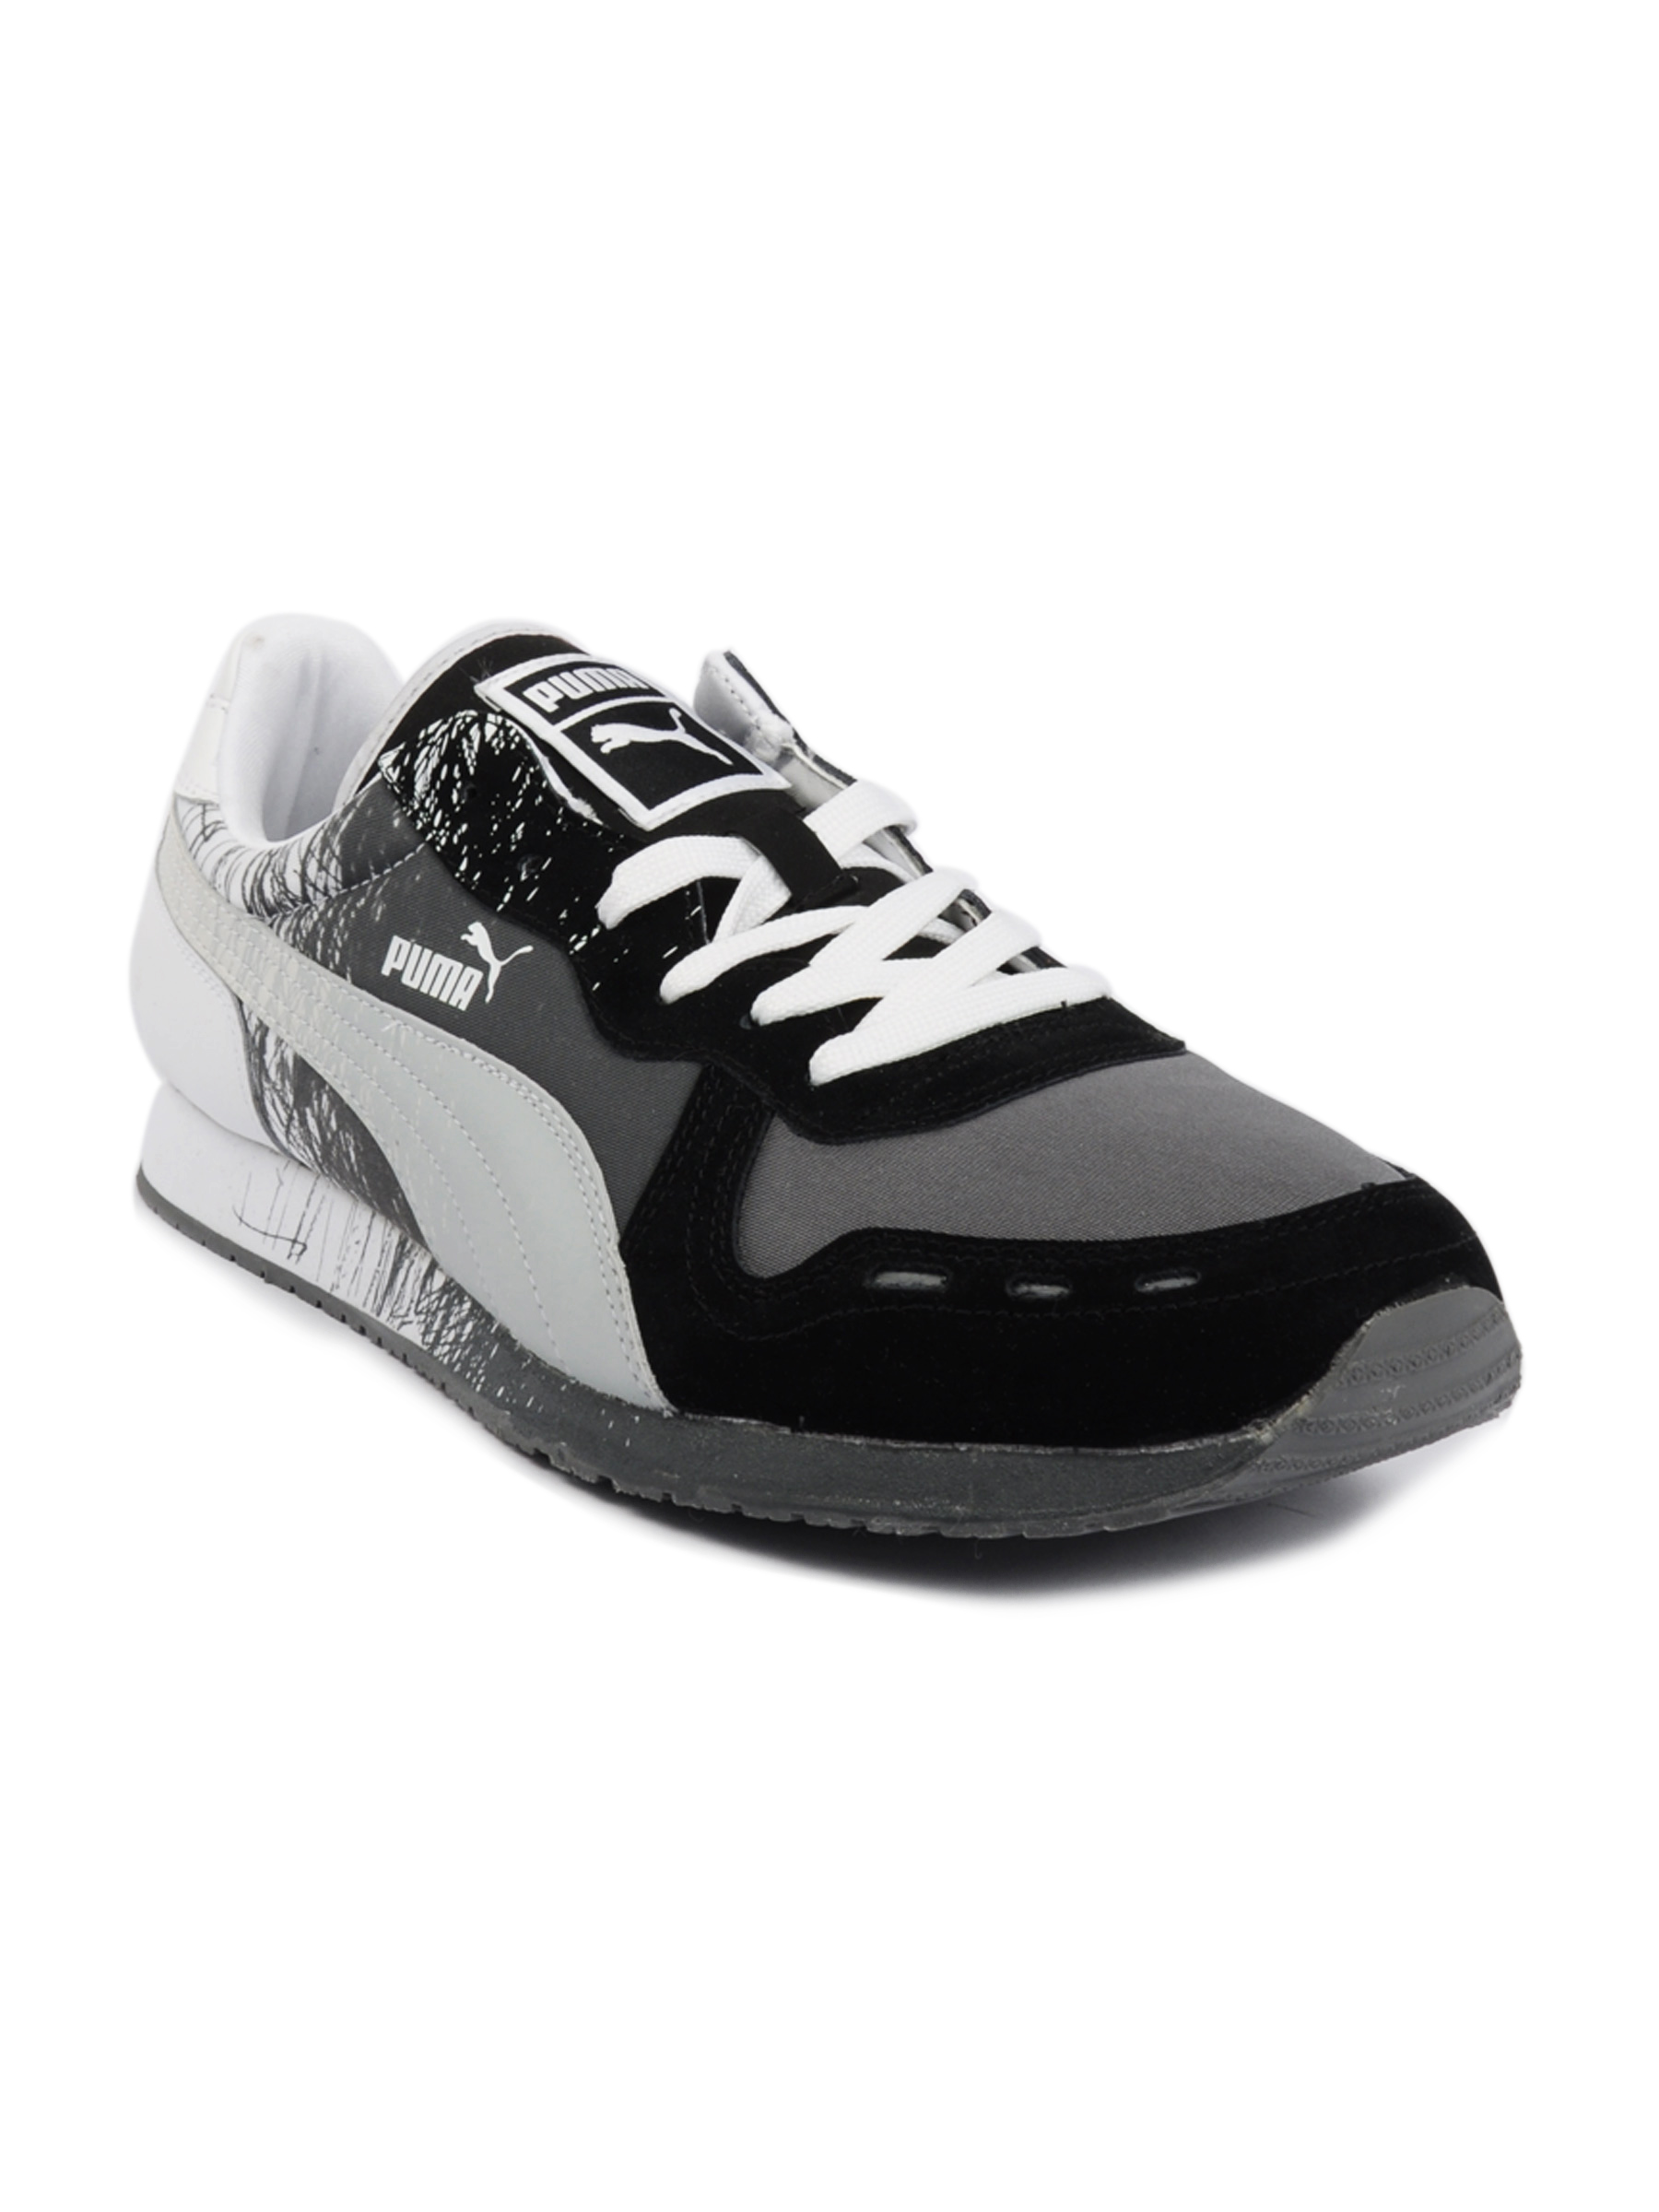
Puma Men Cabana Racer Sketch White Sports Shoes
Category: Footwear / Shoes / Sports Shoes
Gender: Men
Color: White
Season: Fall 2011
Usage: Sports